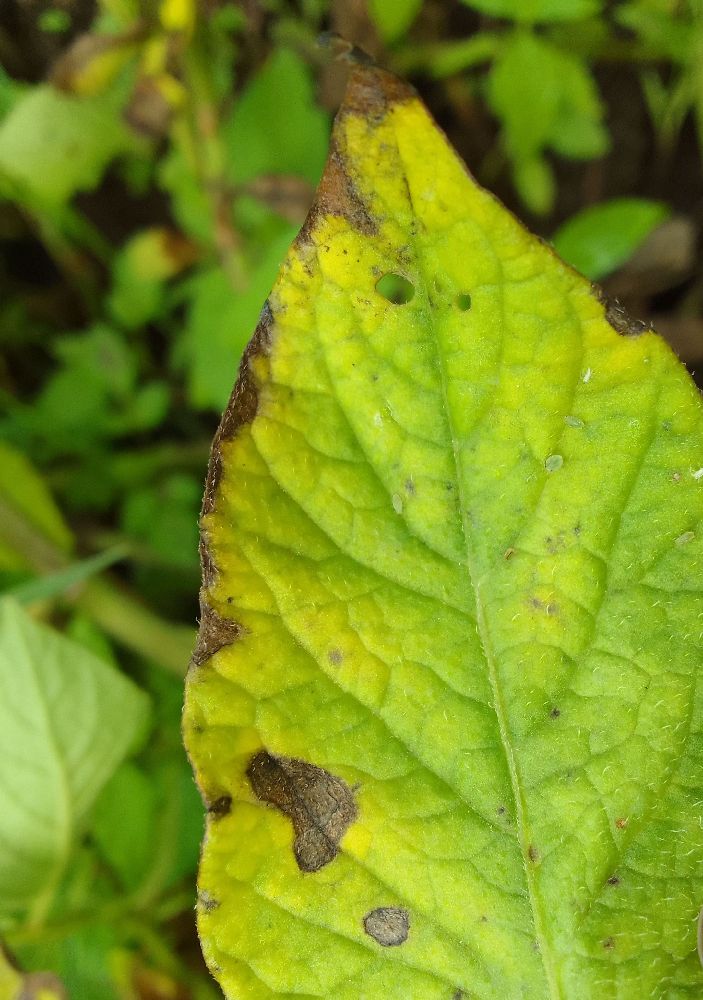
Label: Early blight